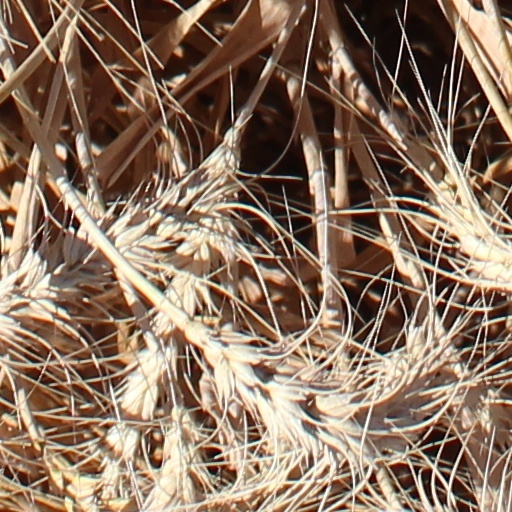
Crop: wheat